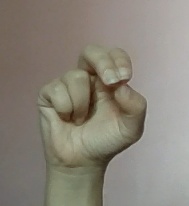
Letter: gaaf